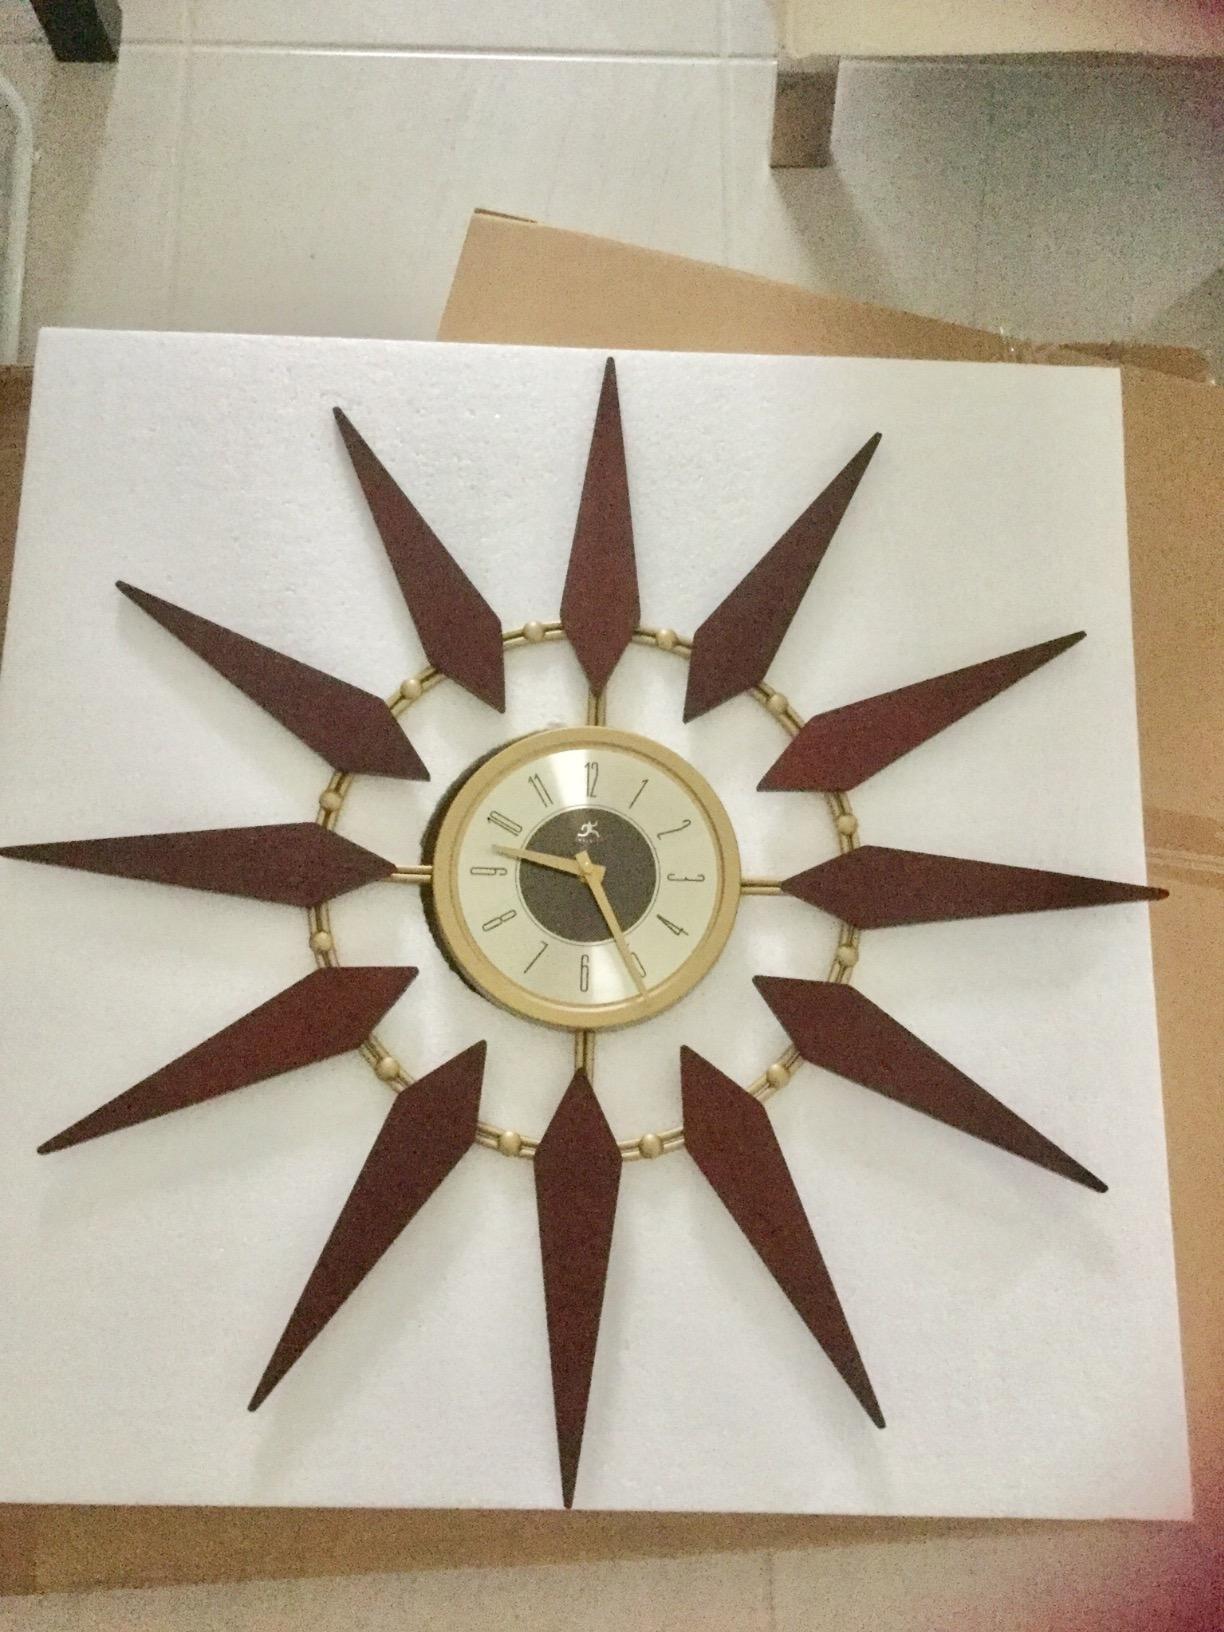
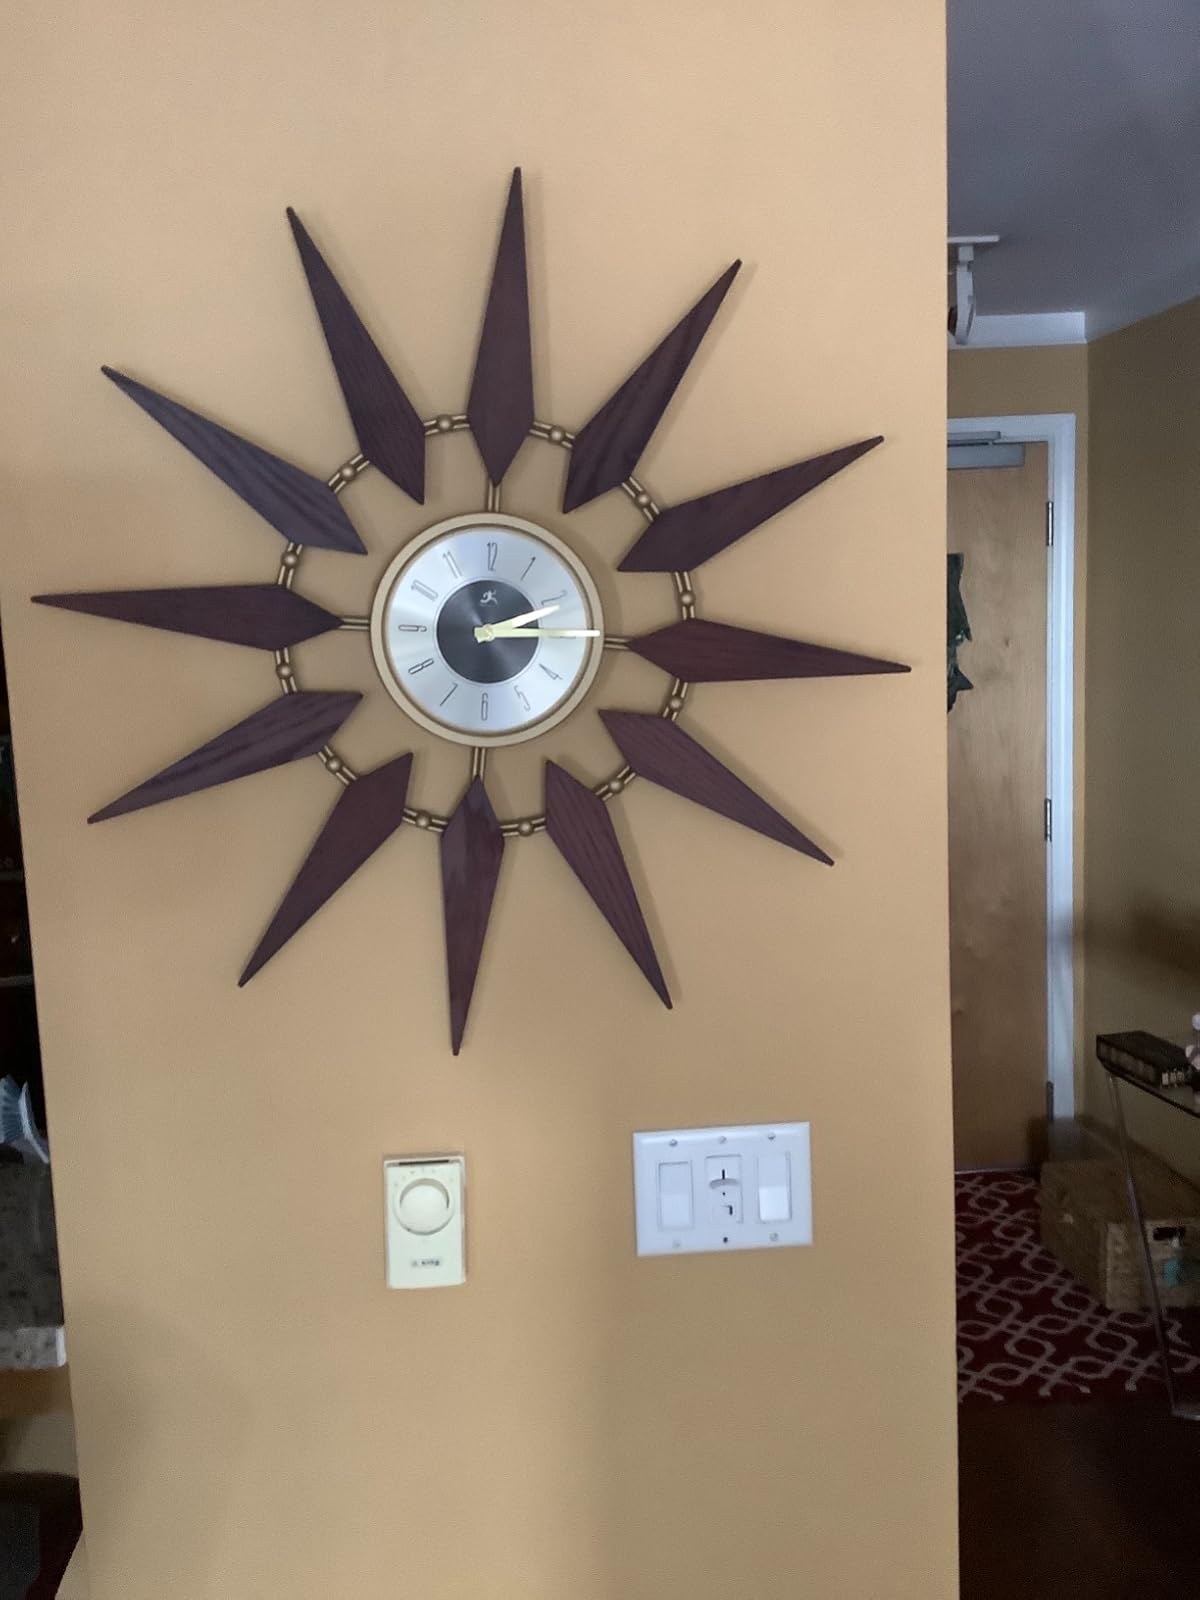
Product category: clock
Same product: yes